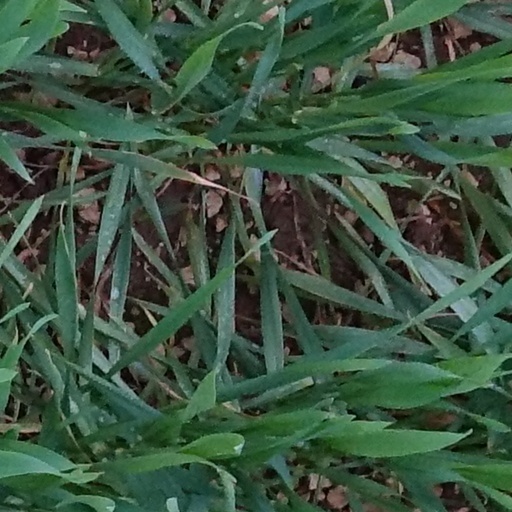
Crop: wheat